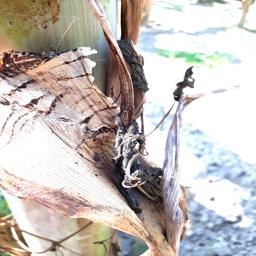
Label: BACTERIAL SOFT ROT